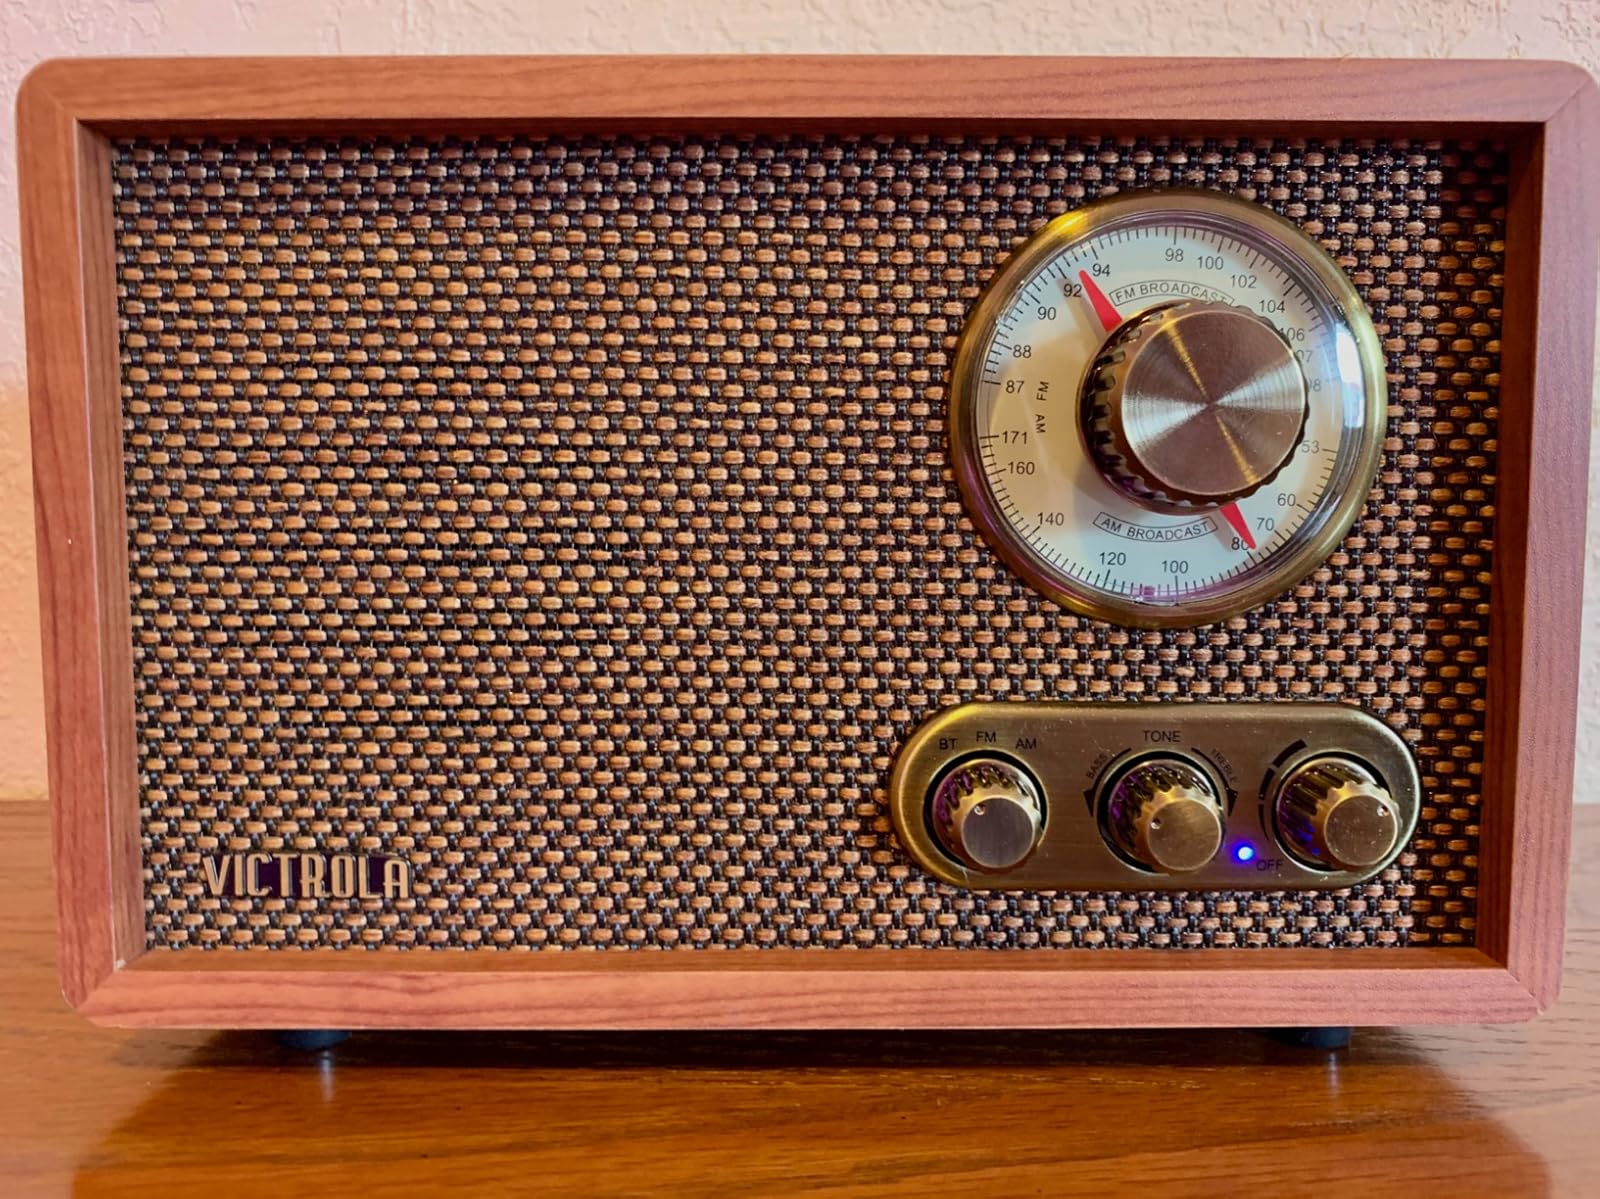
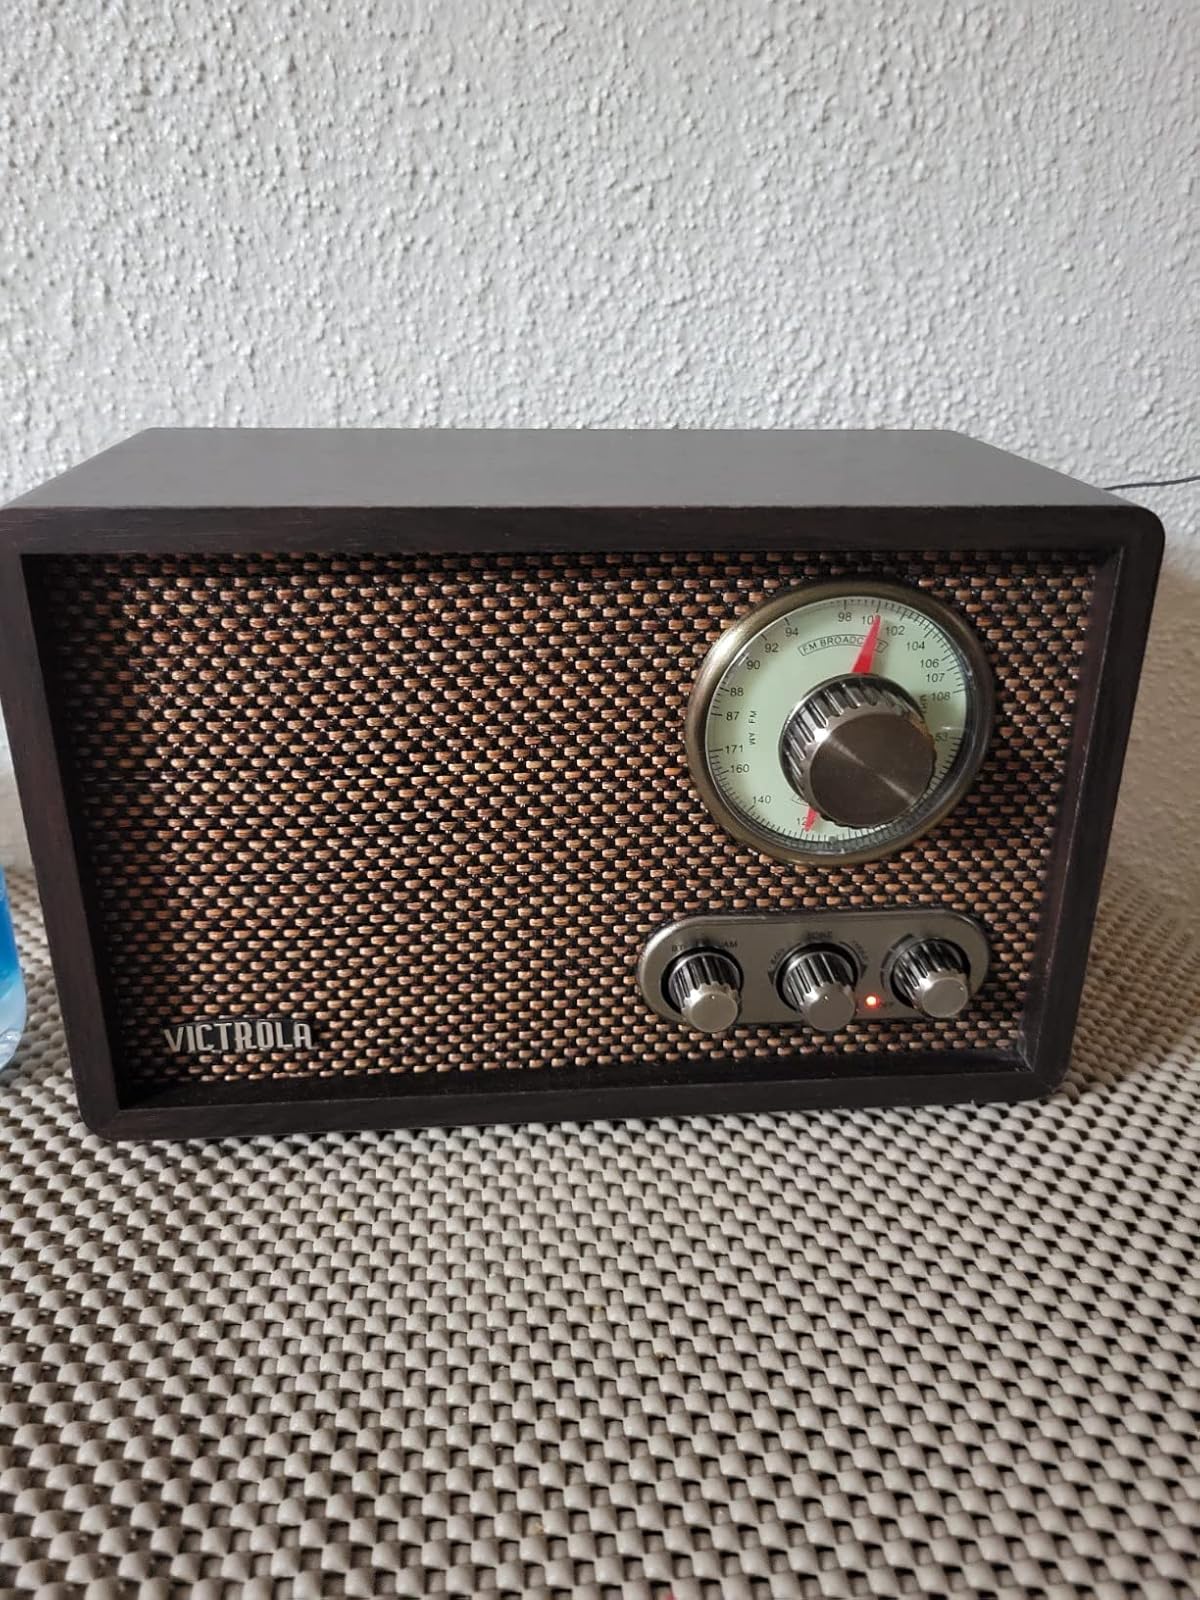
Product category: radio
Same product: no